St. George Melkite Catholic Church

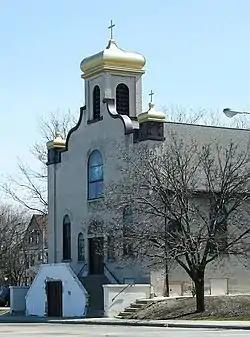
St. George Melkite Catholic Church

St. George Melkite Catholic Church is a Melkite Greek Catholic Church, located in Milwaukee, Wisconsin. It was added to the National Register of Historic Places in 1986. The church was built in 1917 to serve the needs of the Syrian-Lebanese community who migrated to Milwaukee after the Chicago World's Fair of 1892. It is the second oldest Melkite church in the United States.